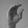
ASL letter: C